Almost Grown (TV series)

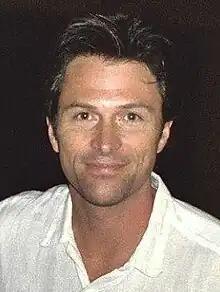
Tim Daly was one of the leads in the short-lived TV series, "Almost Grown"

Almost Grown is an American drama television series about a couple, played by Tim Daly and Eve Gordon, whose lives are explored during three time periods of their lives. The series was well received by critics, but aired for only 9 out of 13 episodes from November 27, 1988, until February 20, 1989, on CBS due to low ratingsrunning in the same timeslot as "Monday Night Football" and "The NBC Monday Movie".